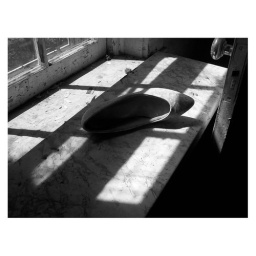
This shoe waits in a house owned by the University of Kentucky.